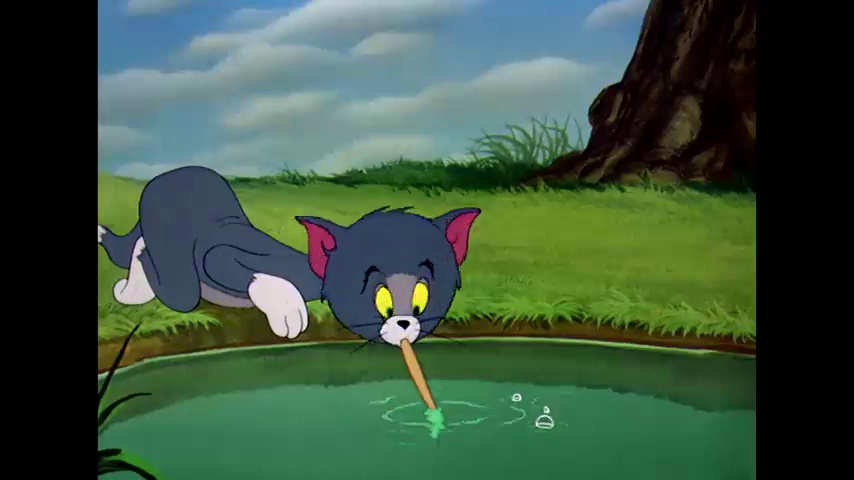
Portrait style: Cartoon Portrait